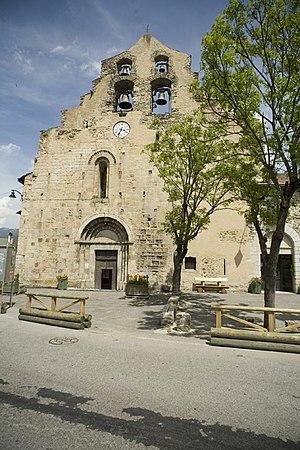
Églises possédant un clocher-mur, ou clocher à peigne, clocher-arcade ou campenard.
Formiguères est une commune française située dans le département des Pyrénées-Orientales, en région Occitanie.